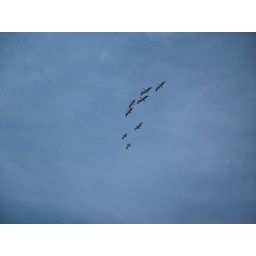
Gulls flying over the beach house.